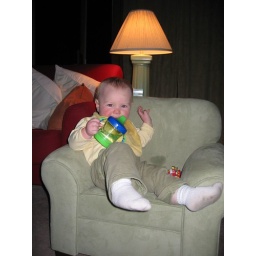
Leda enjoying some water in her new chair